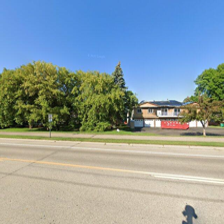
Label: streetView